Peter and the Wolf

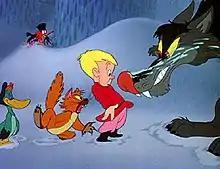
Disney's 1946 animated short

Prokofiev, while touring the West in 1938, visited Los Angeles and met Walt Disney. Prokofiev performed the piano version for ""le papa de" Mickey Mouse" (French for "Mickey Mouse's dad"), as Prokofiev described him in a letter to his sons. Disney was impressed, and considered adding an animated version of "Peter and the Wolf" to "Fantasia", which was to be released in 1940. Due to World War II, these plans fell through, and it was not until 1946 that Disney released his adaptation, narrated by Sterling Holloway. It is not known whether Prokofiev, who was by that point behind the Iron Curtain, was aware of this. It was released theatrically as a segment of "Make Mine Music", then reissued the next year, accompanying a reissue of "Fantasia" (as a short subject), then separately on home video in the 1990s. This version made several changes to the original, including: